American Fork station

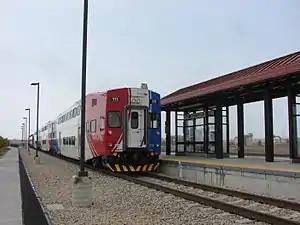
American Fork station platform

American Fork station is a commuter rail station in American Fork, Utah. It is served by the Utah Transit Authority (UTA)'s FrontRunner train as part of the FrontRunner South extension.